Los Angeles Consular Corps

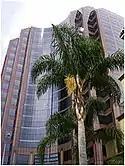

The majority of the Consulates in Los Angeles are located in the Wilshire corridor, throughout West L.A., Beverly Hills, and Koreatown. Some consulates are located as far west as Brentwood while a number of consulates are centered in Downtown Los Angeles.